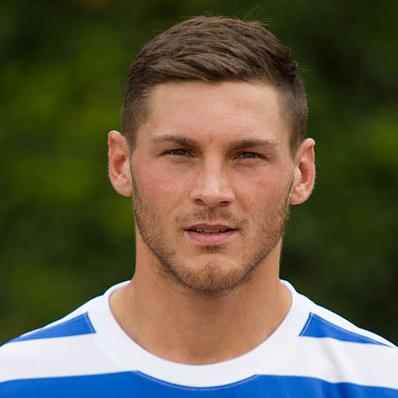
Age: 22